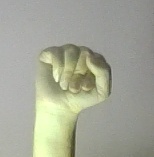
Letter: saad